Ely Wright House

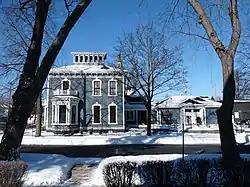

The Ely Wright House is a historic house located at 901 Sixth Street in Wausau, Wisconsin. It was added to the National Register of Historic Places on March 1, 1982.